Accessory fruit

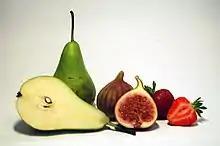
A selection of accessory fruits (from left to right: pear, fig, and strawberry)

An accessory fruit is a fruit that contains tissue derived from plant parts other than the ovary. In other words, the flesh of the fruit develops not from the floral ovary, but from some adjacent tissue exterior to the carpel (for example, from receptacles or sepal). As a general rule, the accessory fruit is a combination of several floral organs, including the ovary. In contrast, true fruit forms exclusively from the ovary of the flower.